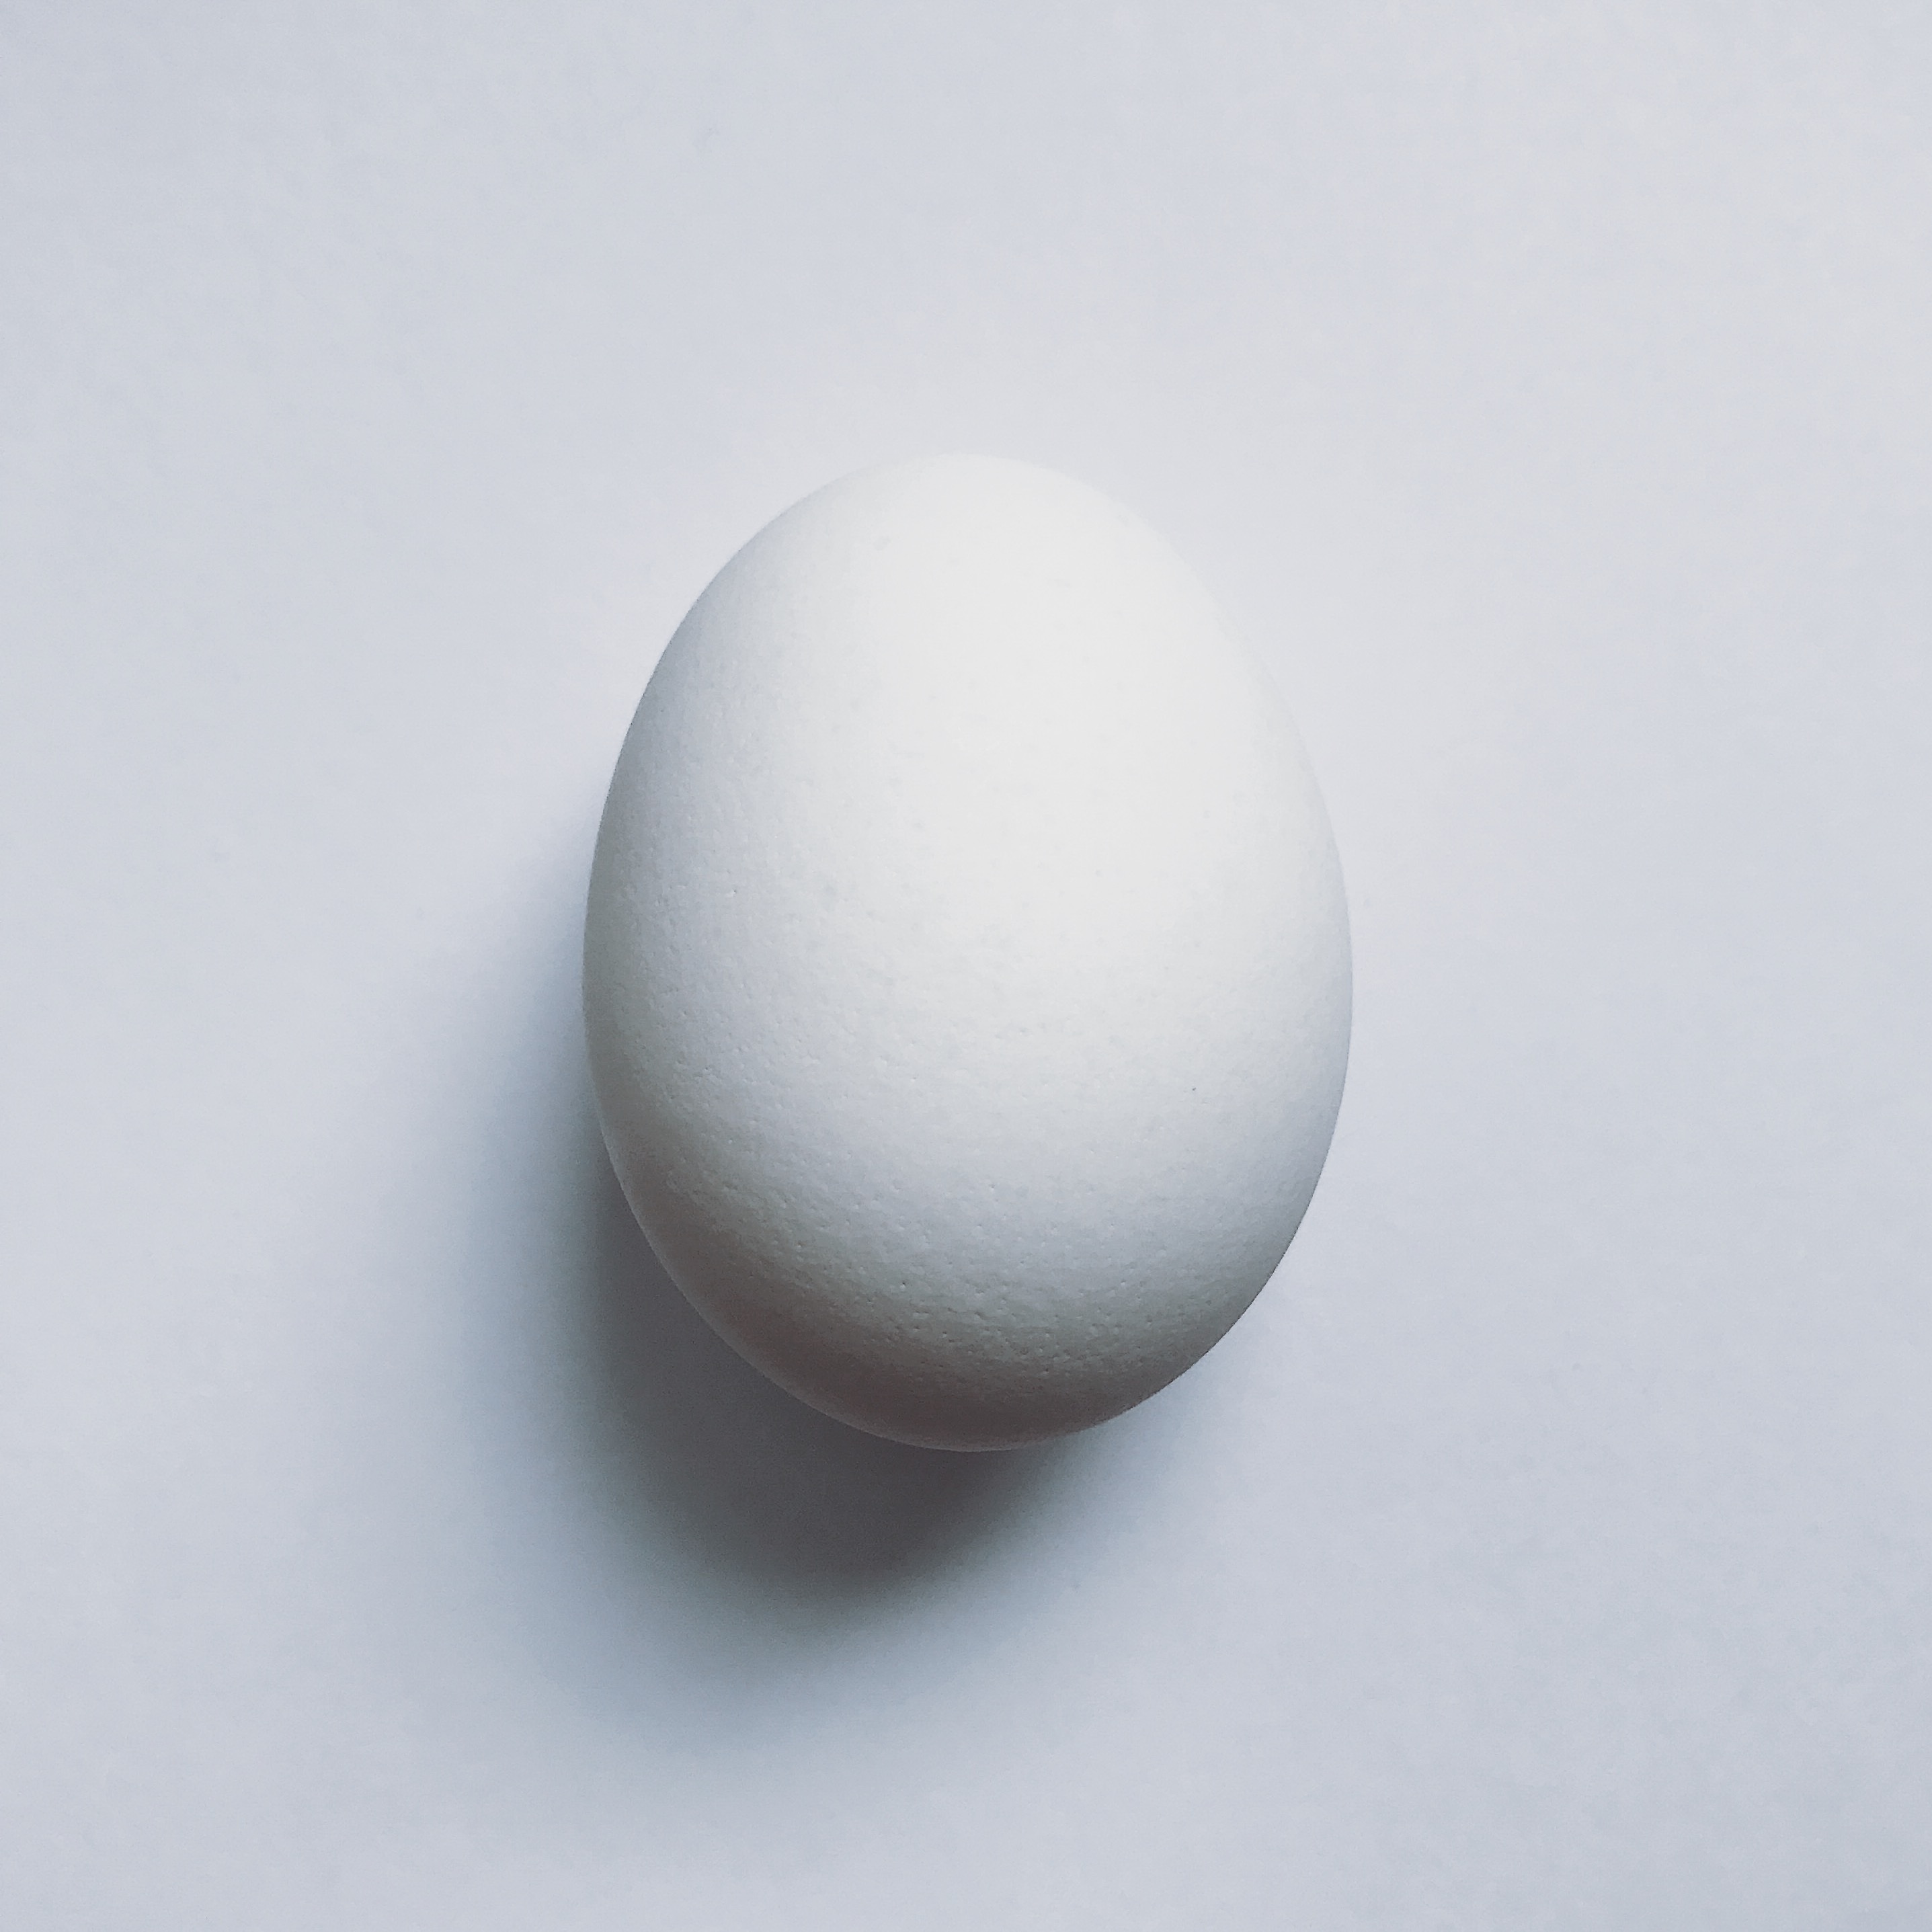
hand, white, food, circle, egg, sphere, shape, protein